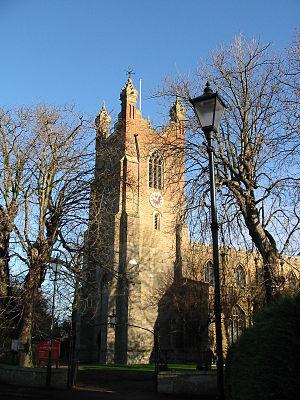
Cottenham est une ville d'Angleterre dans le Cambridgeshire. En 2011 la population de la ville était 6 095.